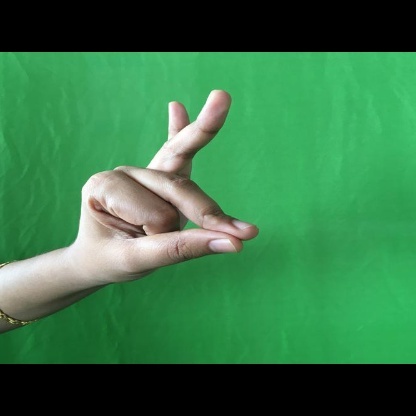
Mudra: Bramaram